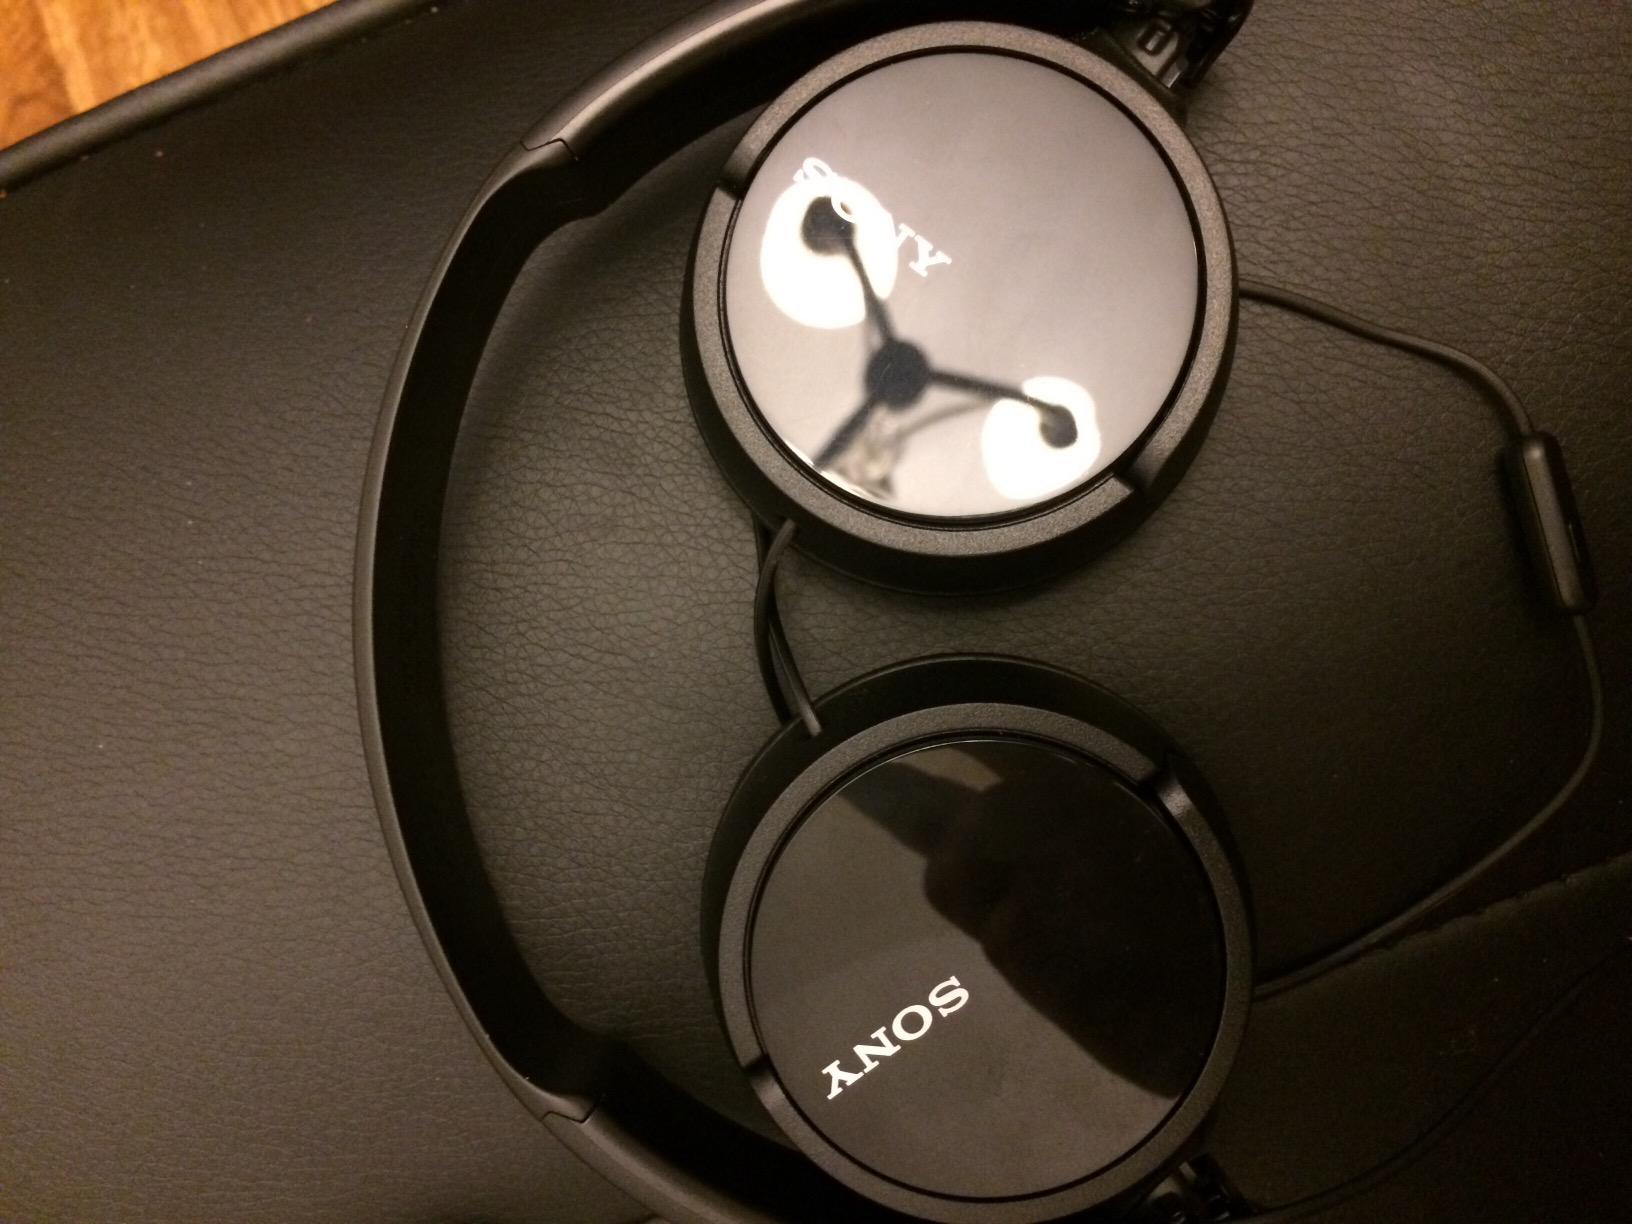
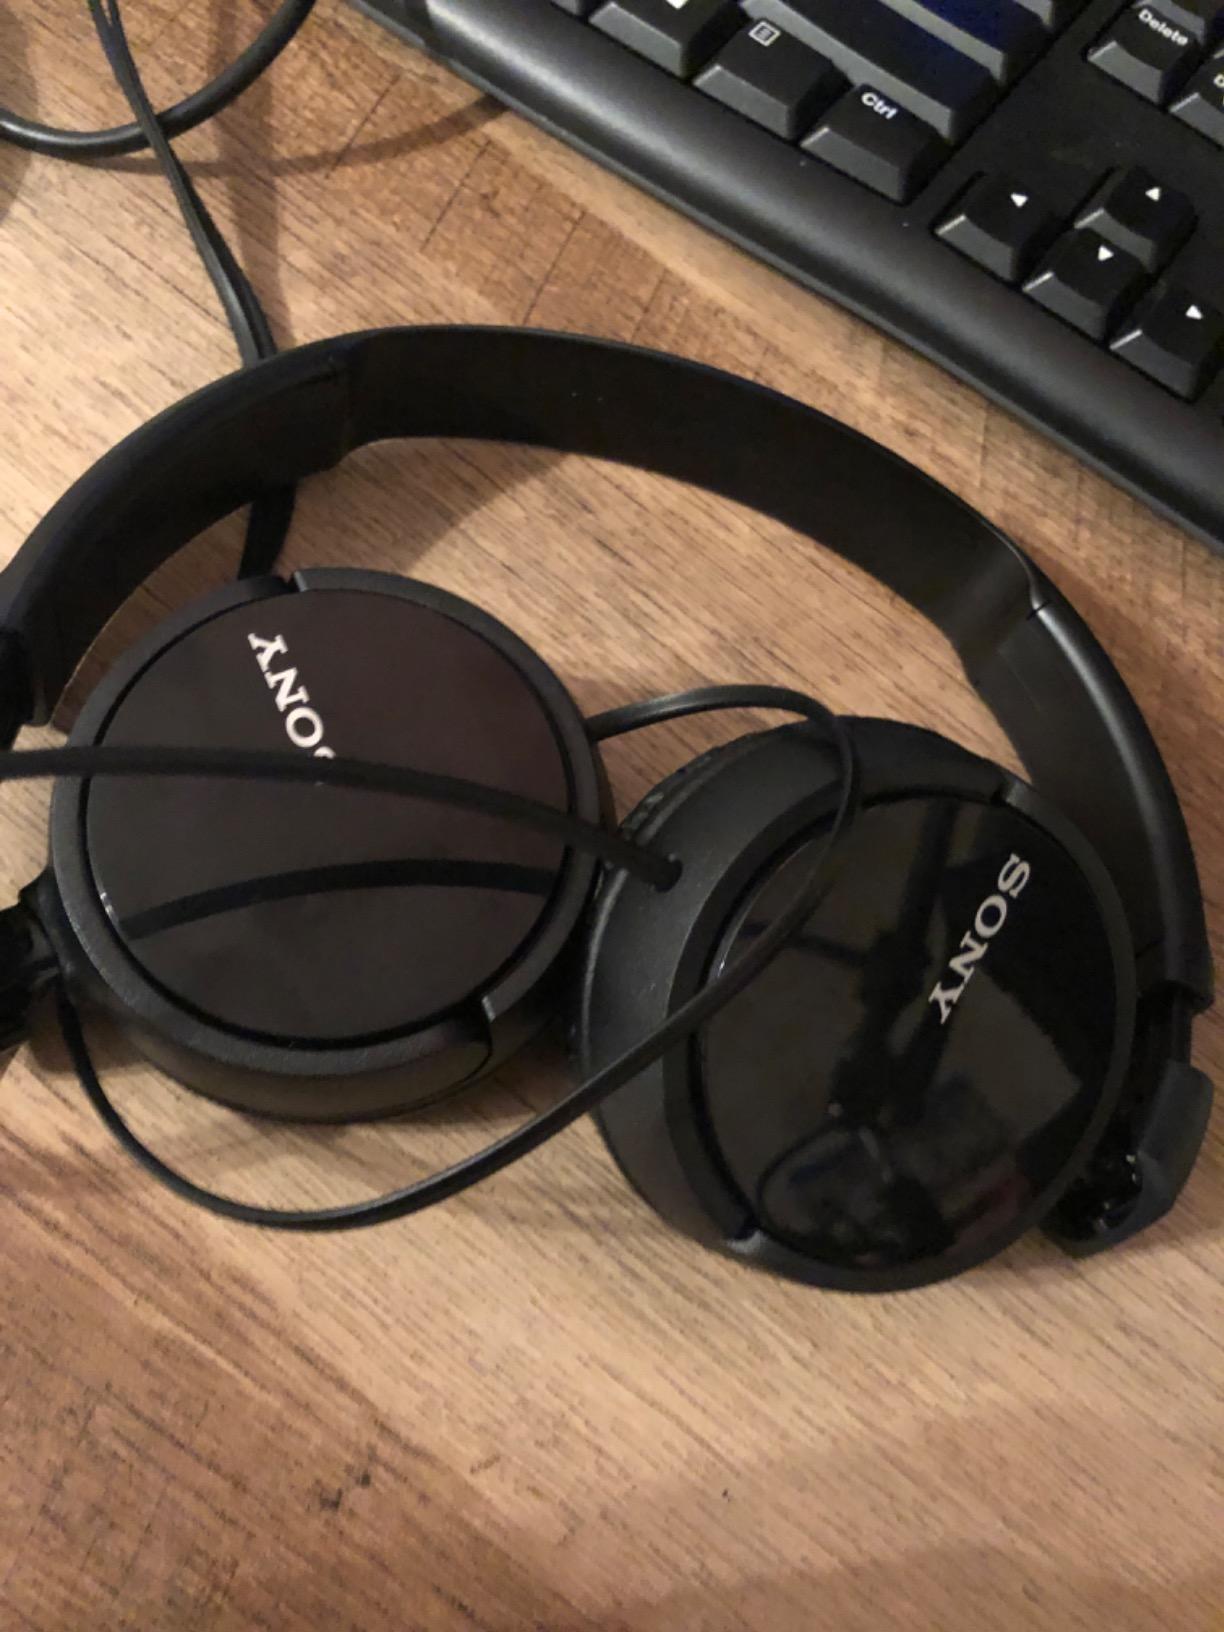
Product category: headphones
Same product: no